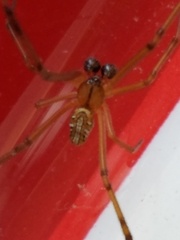
Species: Lactrodectus_hesperus